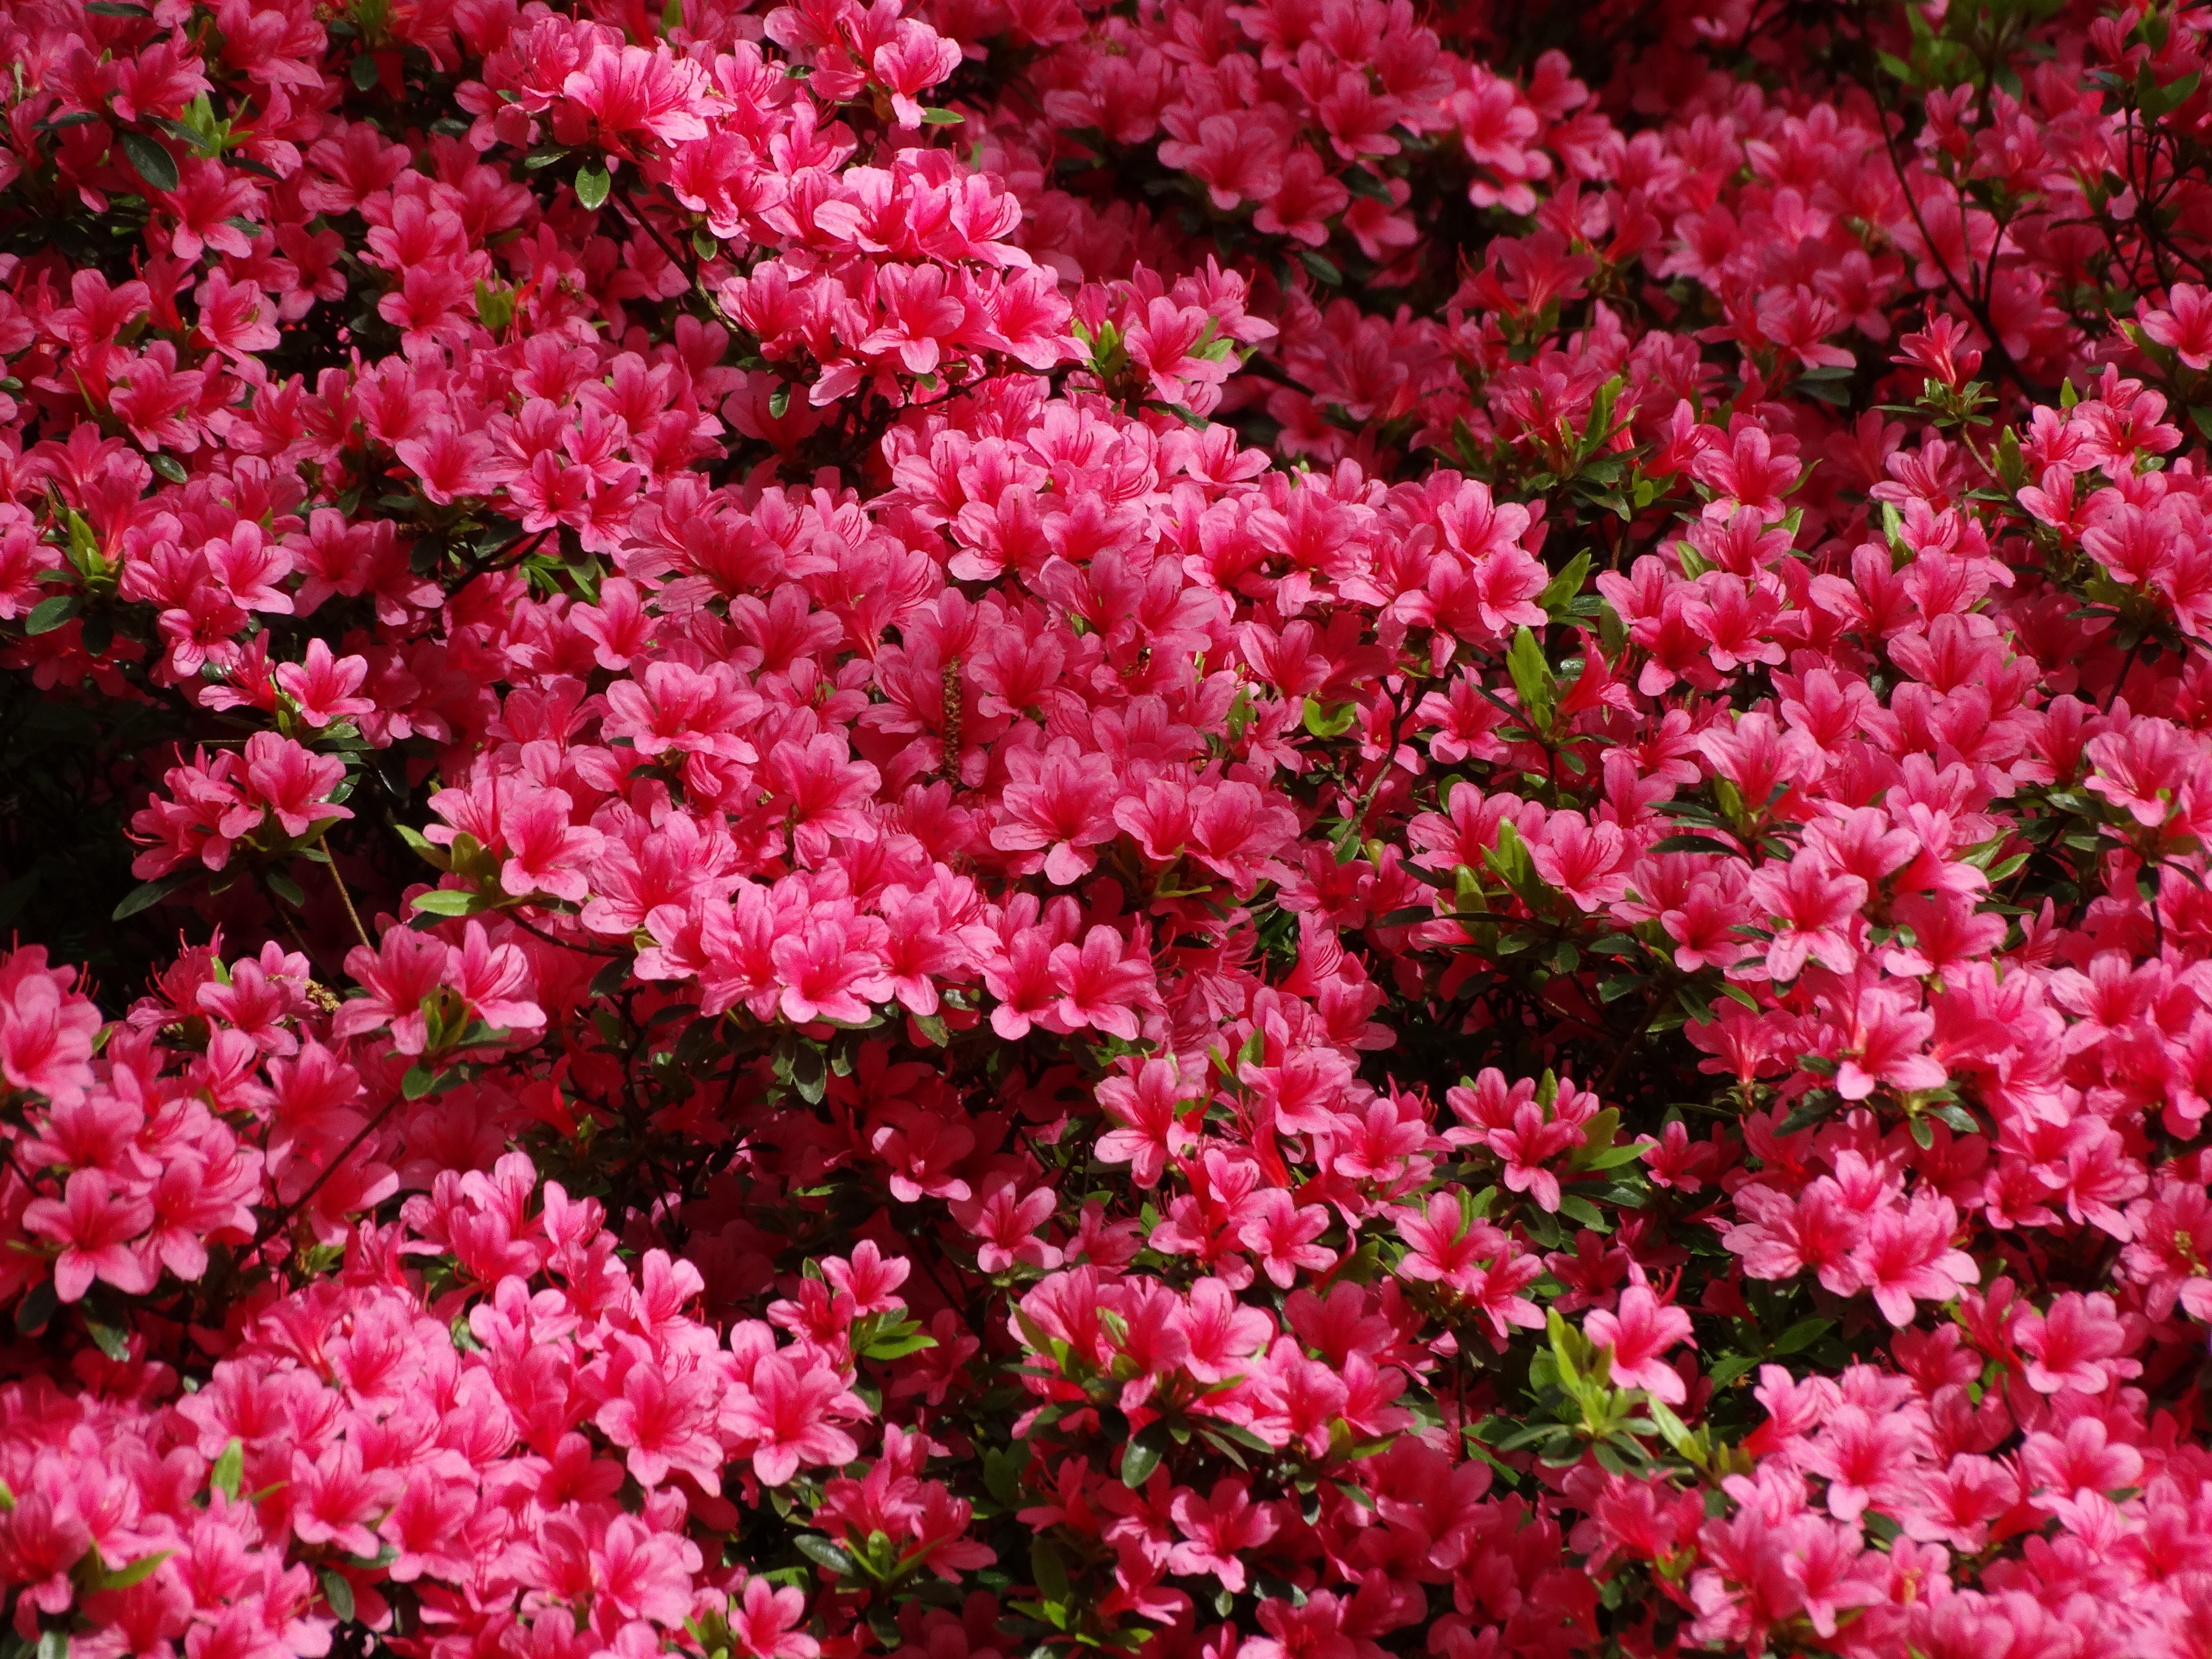
nature, plant, flower, spring, pink, shrub, rhododendron, keukenhof, azalea, flowering plant, annual plant, woody plant, land plant